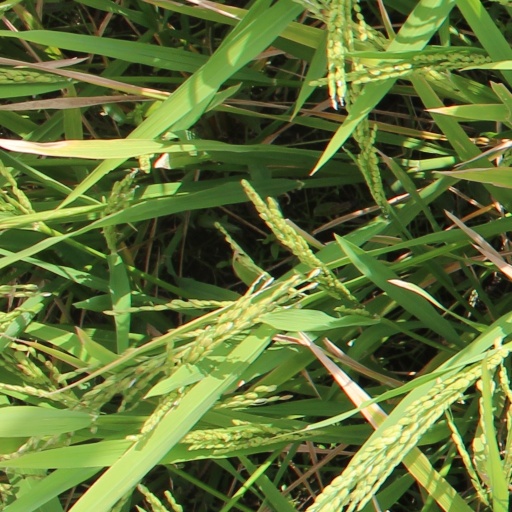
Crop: rice